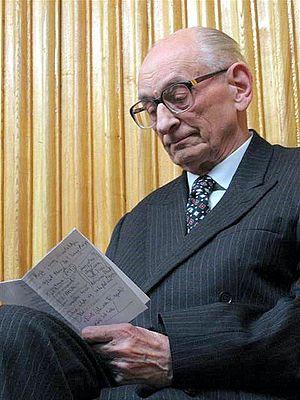
Władysław Bartoszewski, né le 19 février 1922 à Varsovie et mort le 24 avril 2015 dans la même ville, est un historien et homme politique polonais. Il est résistant pendant la Seconde Guerre mondiale, « Juste parmi les nations », sénateur et ministre des Affaires étrangères en 1995 et de 2000 à 2001.